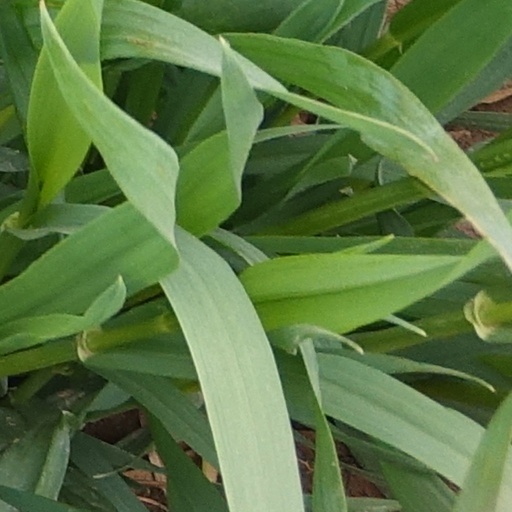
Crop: wheat